AFL Quebec

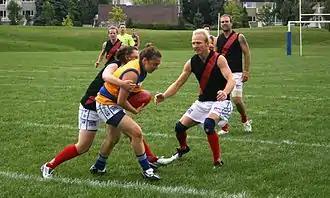
Dani Anderson tackles Margo Legault - Pointe Claire Power and the Laval Bombers face off in the 2010 ECAFL Grand Final

2009 saw the league schedule seven regular season games and one final and launch the introduction of an invitational Pre-Season tournament. The league also introduced women's football for the first time. The newly formed Montréal Angels (a branch of the Québec Saints), played exhibition games against the Toronto Central Blues and Montréal Shamrocks Gaelic Football team. Players from the 9-a-side competition where eligible to play representative football for the Québec Saints who were competing in the Ontario AFL Division 2.